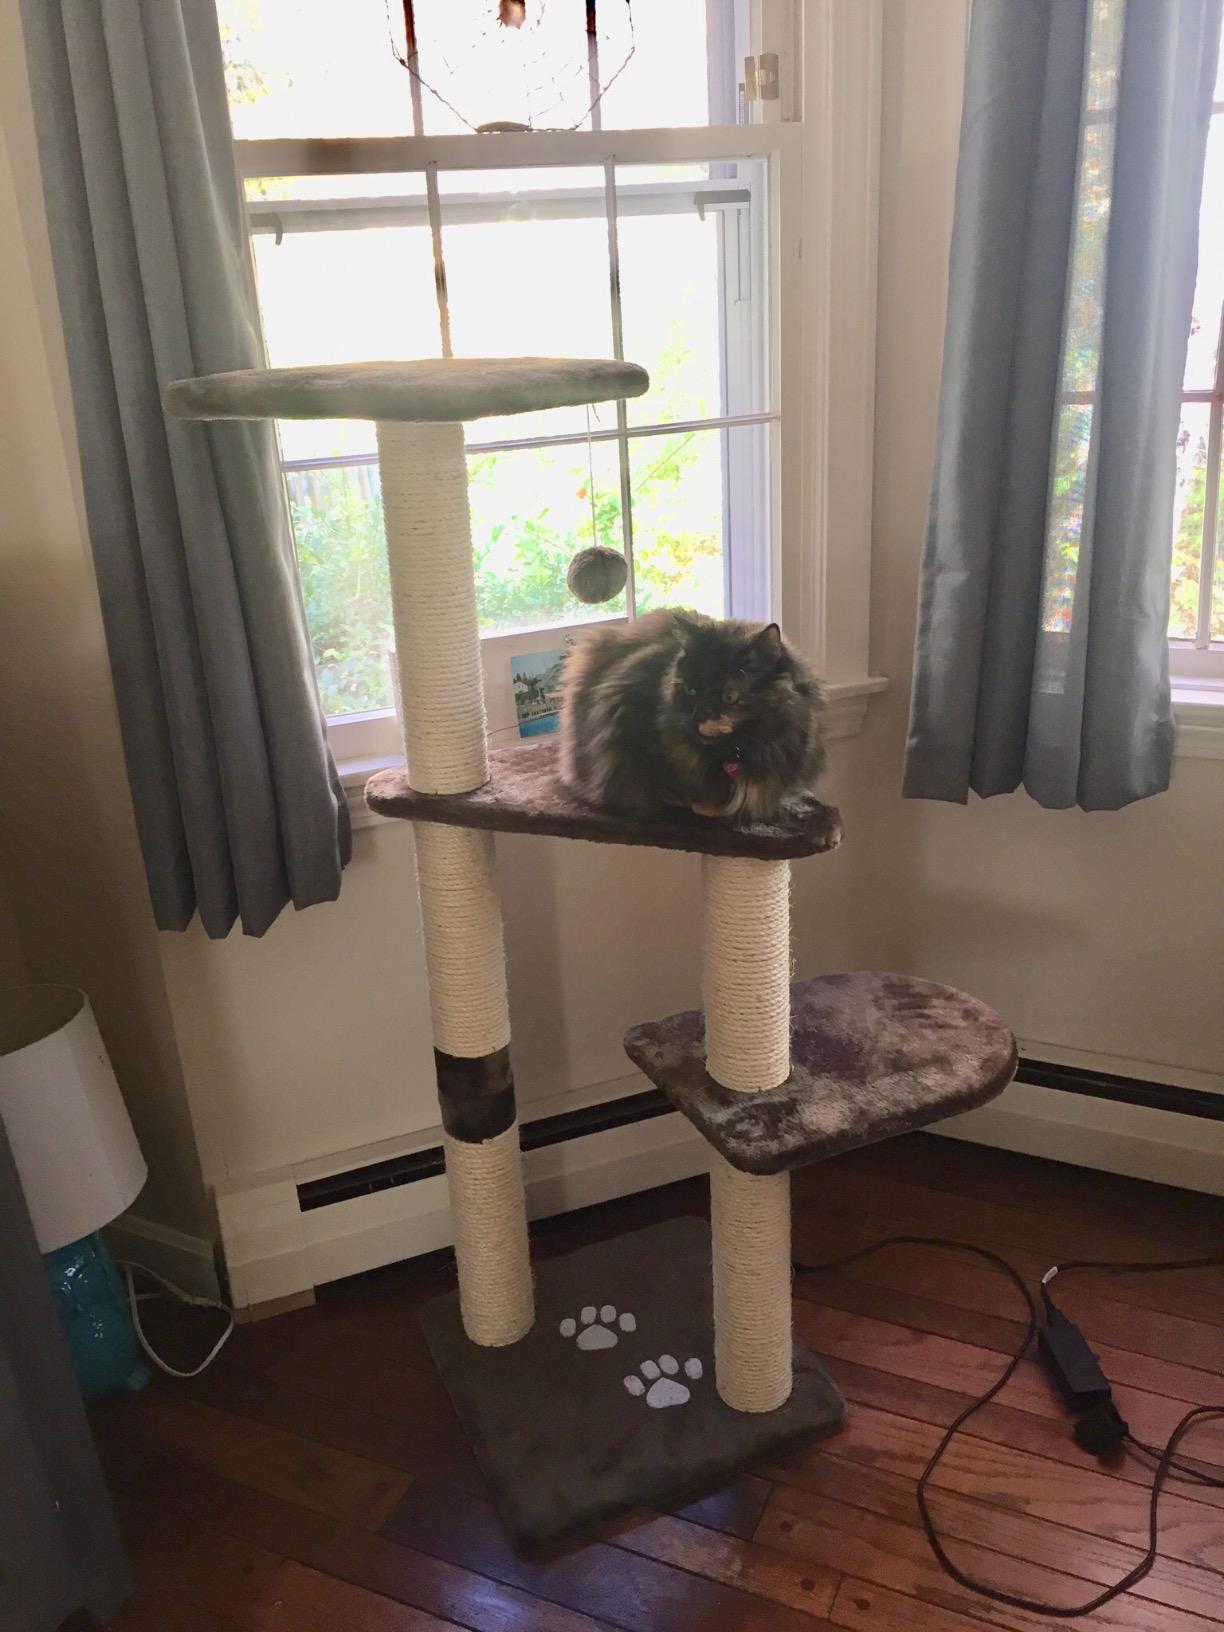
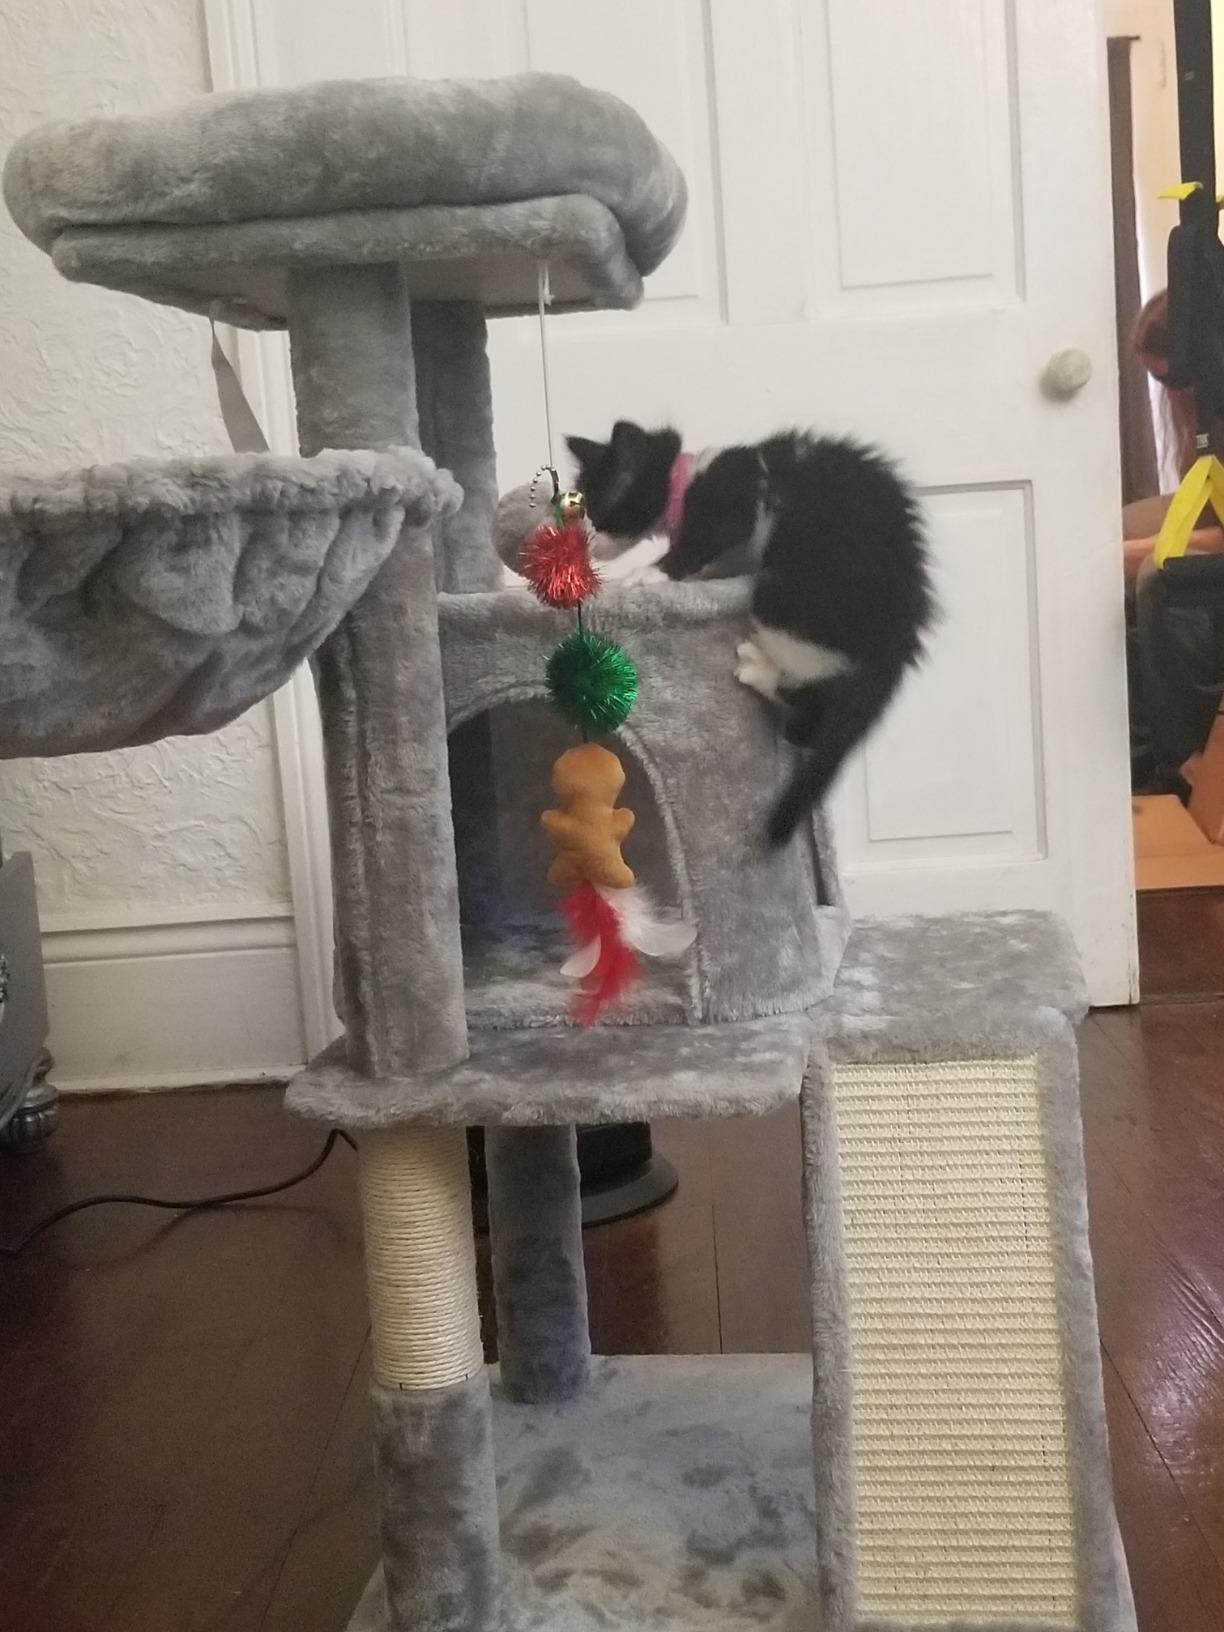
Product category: items_cat tree
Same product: no